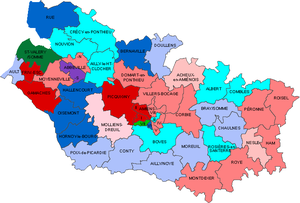
Cantonales 2004
Cet article dresse la liste des 46 membres du Conseil général de la Somme élus lors de l'élection cantonale de 2004, ainsi que les changements intervenus en cours de mandature.
Élections cantonales françaises de 2008
Les élections cantonales ont eu lieu les 21 et 28 mars 2004.